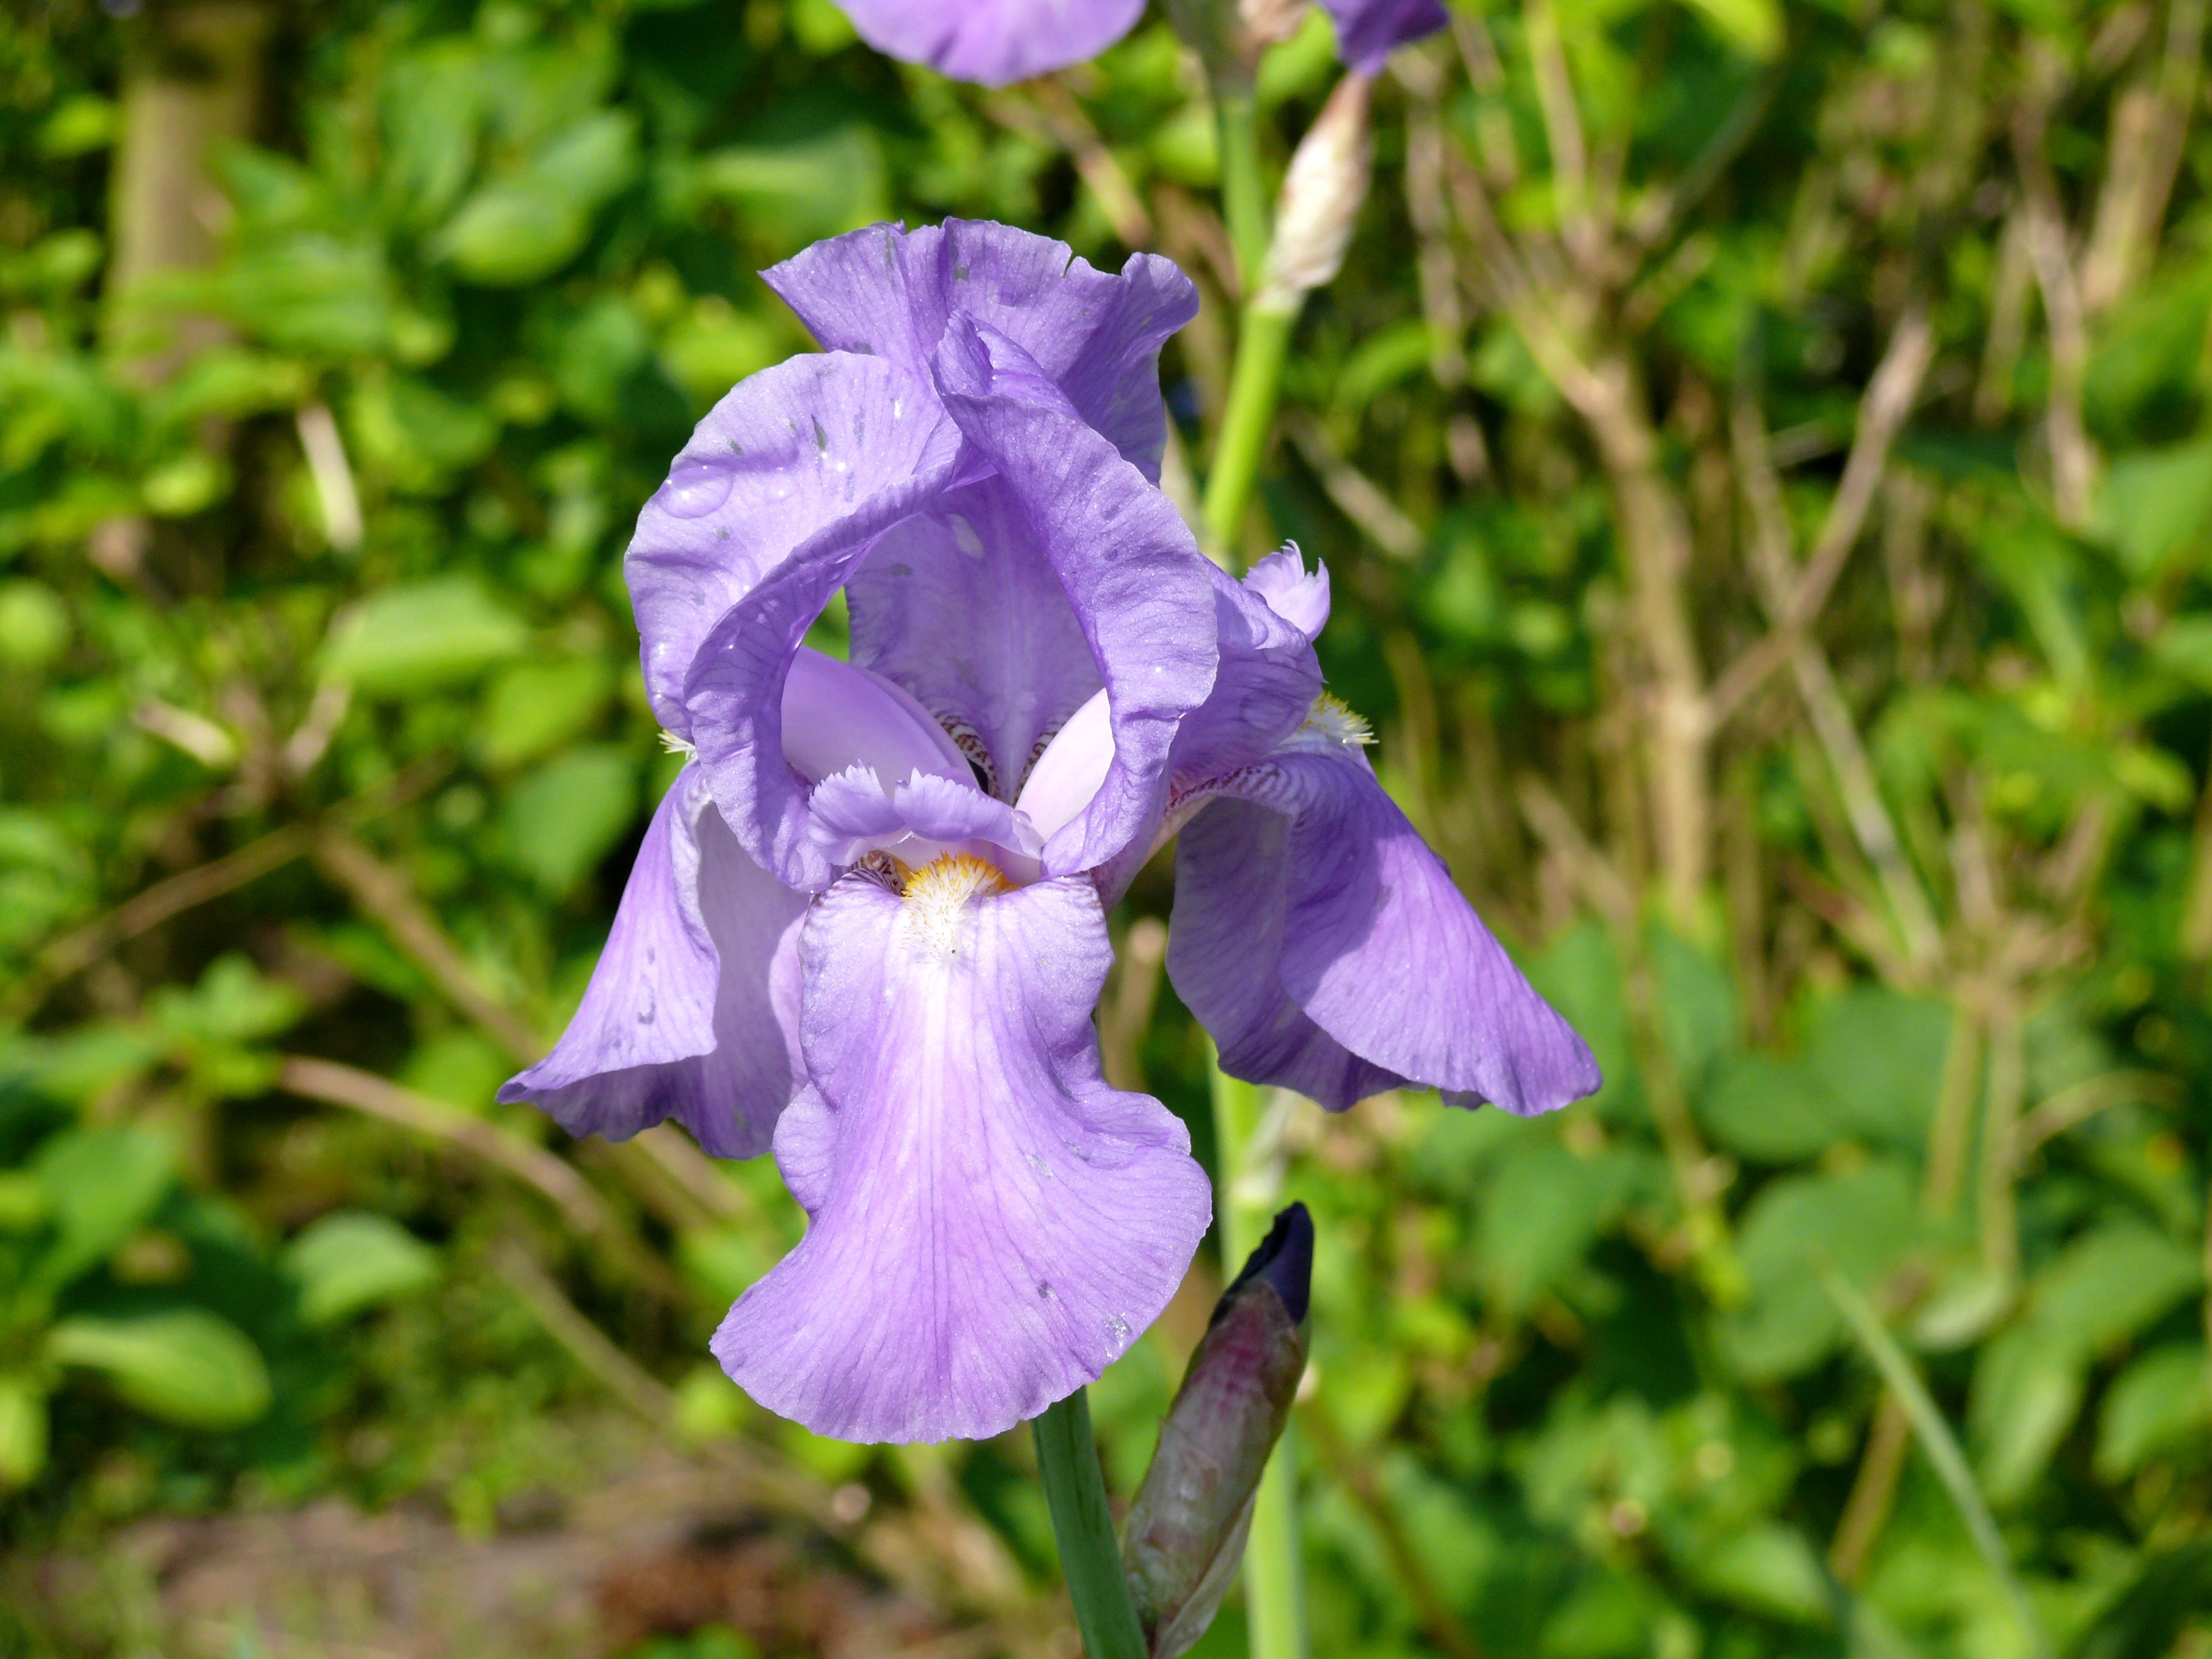
plant, flower, spring, botany, garden, flora, wildflower, flowers, iris, eye, lilac, flowering, macro photography, flowering plant, bellflower family, harebell, land plant, iris family